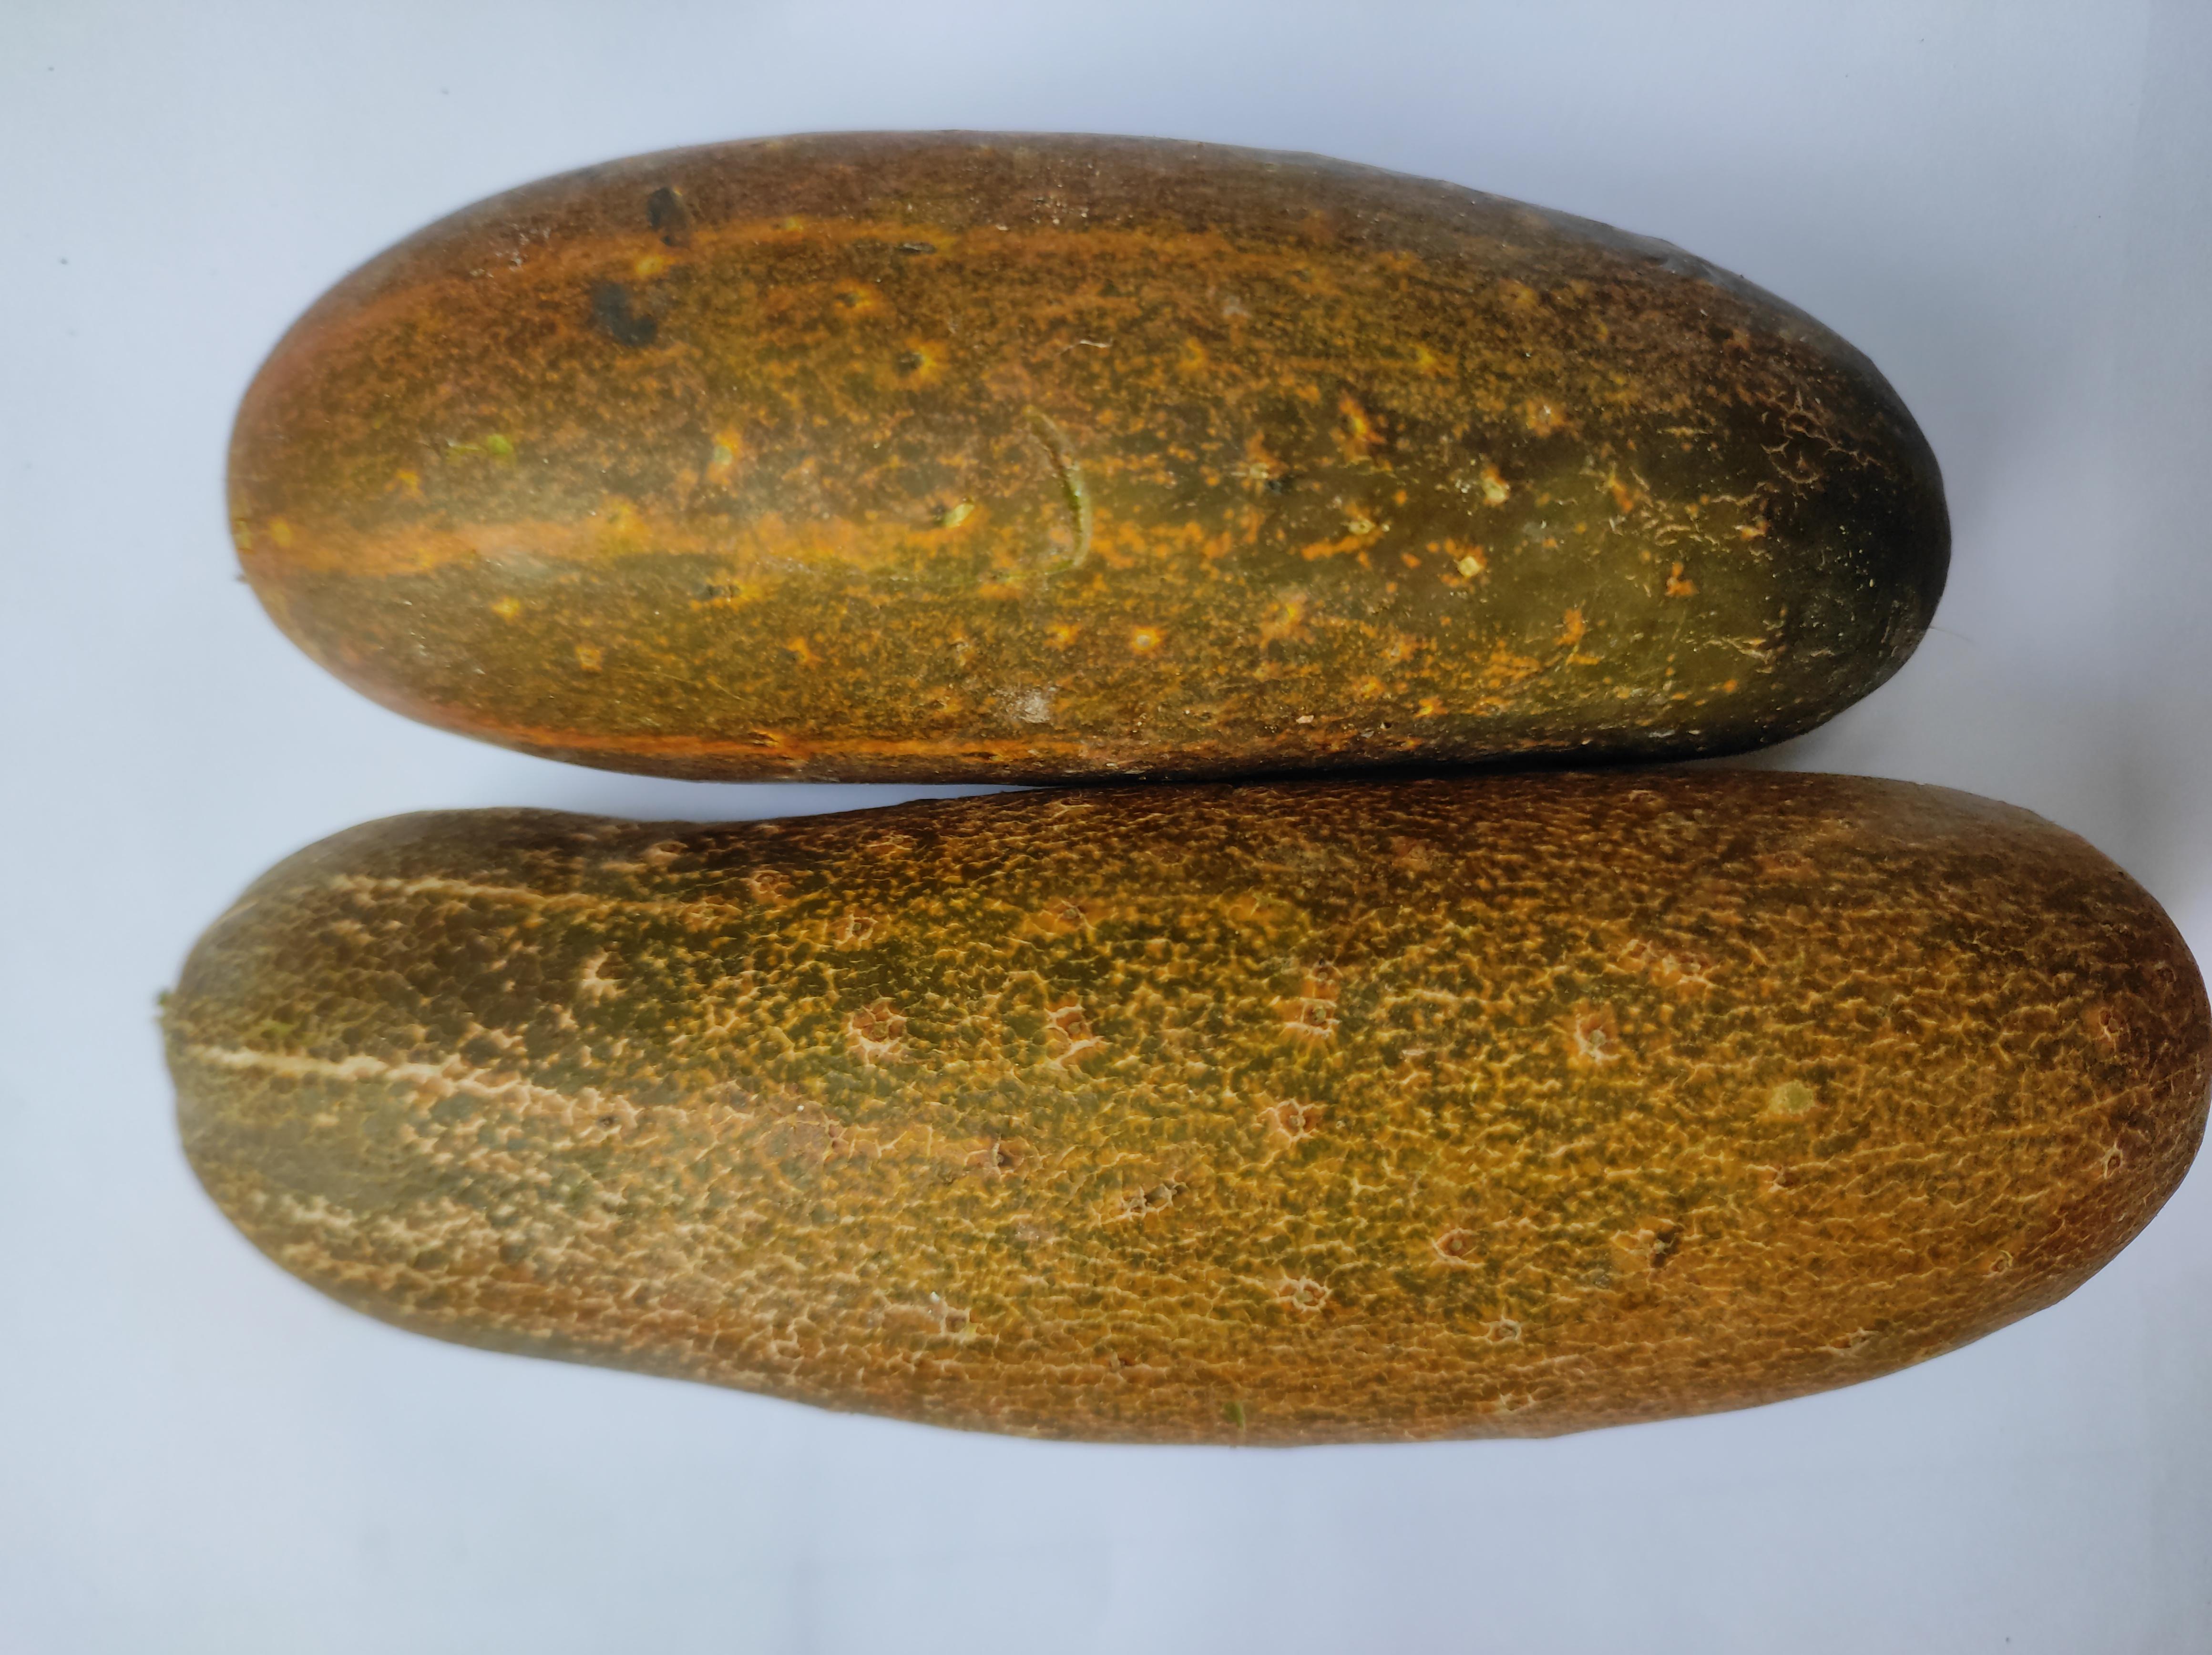
Label: Cucumber